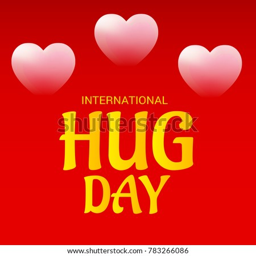
vector illustration of a banner for holiday .